Dallas Stoudenmire

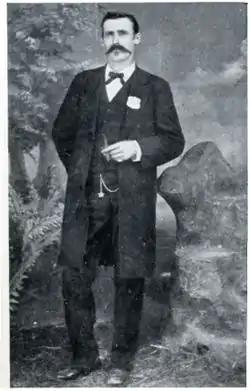

Dallas Stoudenmire (December 11, 1845 – September 18, 1882) was an American Old West gunfighter and lawman who gained fame for a brief gunfight that was later dubbed the "Four Dead in Five Seconds Gunfight." Stoudenmire had a deadly reputation in his day and was involved in several gunfights.